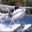
Label: airplane